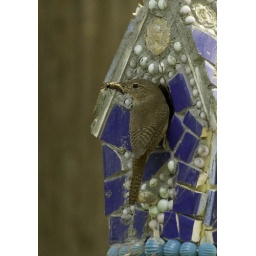
My Foofie made the bird house and a family of wrens moved in